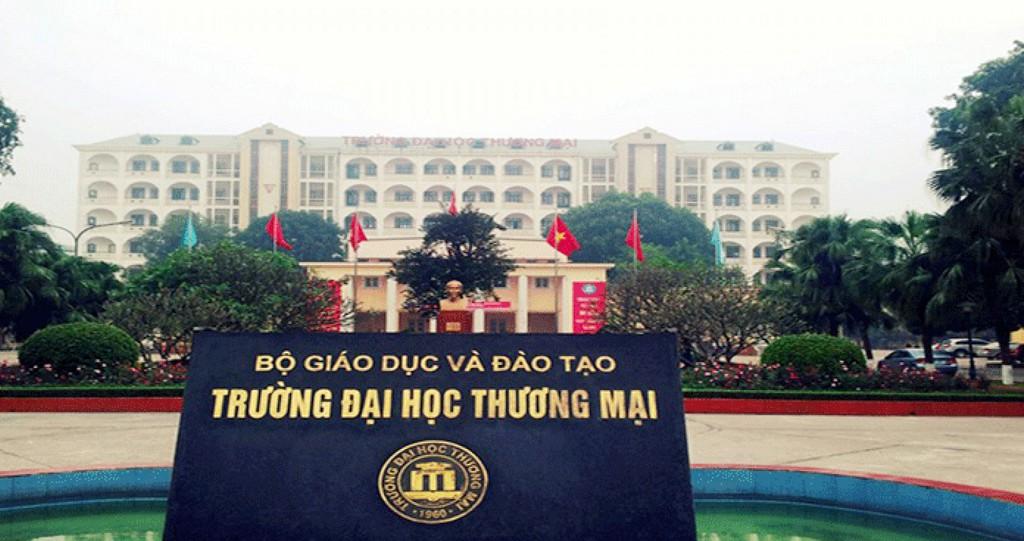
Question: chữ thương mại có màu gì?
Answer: có màu vàng